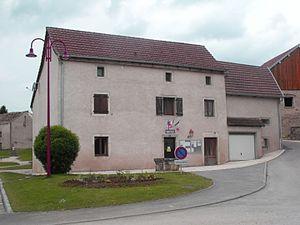
Mairie de Goux les Dambelin, Doubs, France